Susan B. Anthony

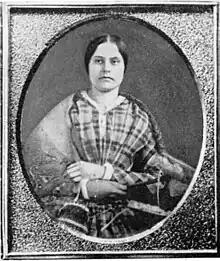
Headmistress Susan B. Anthony in 1848, aged 28

Anthony's father was an abolitionist and a temperance advocate. A Quaker, he had a difficult relationship with his traditionalist congregation, which rebuked him for marrying a non-Quaker, and then disowned him for allowing a dance school to operate in his home. He continued to attend Quaker meetings anyway and became even more radical in his beliefs.